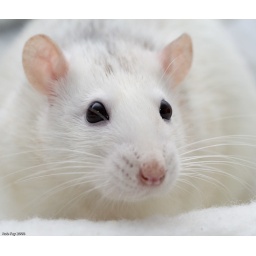
She's sitting in a new rat basket we've got for her and Amelie here. :-)